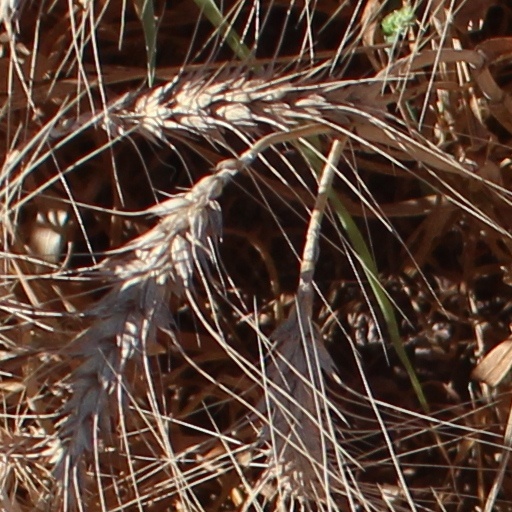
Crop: wheat